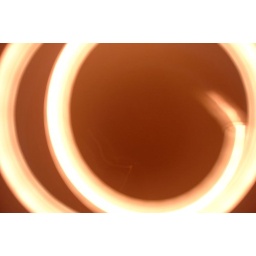
My first, SAD attempts at camera tossing. Bored one night in my bedroom with a television and a lamp.